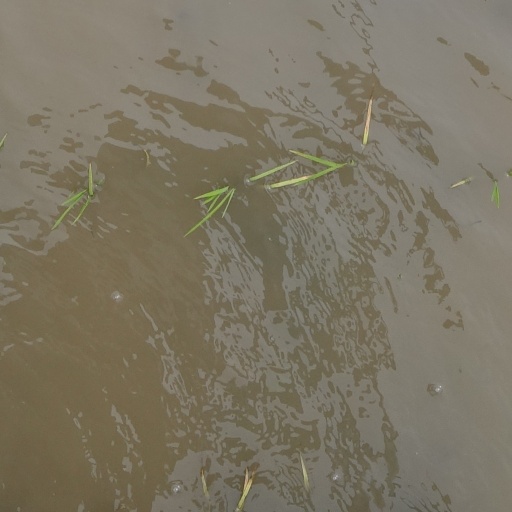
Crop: rice